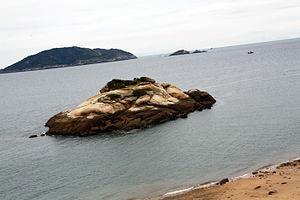
L'îlot de la tortue appartient à la municipalité de Beigan, située dans le comté de Lienchiang, appartenant à la province du Fujian dans la République de Chine.